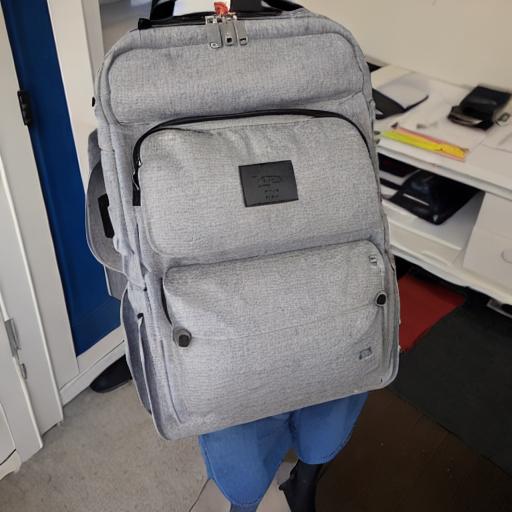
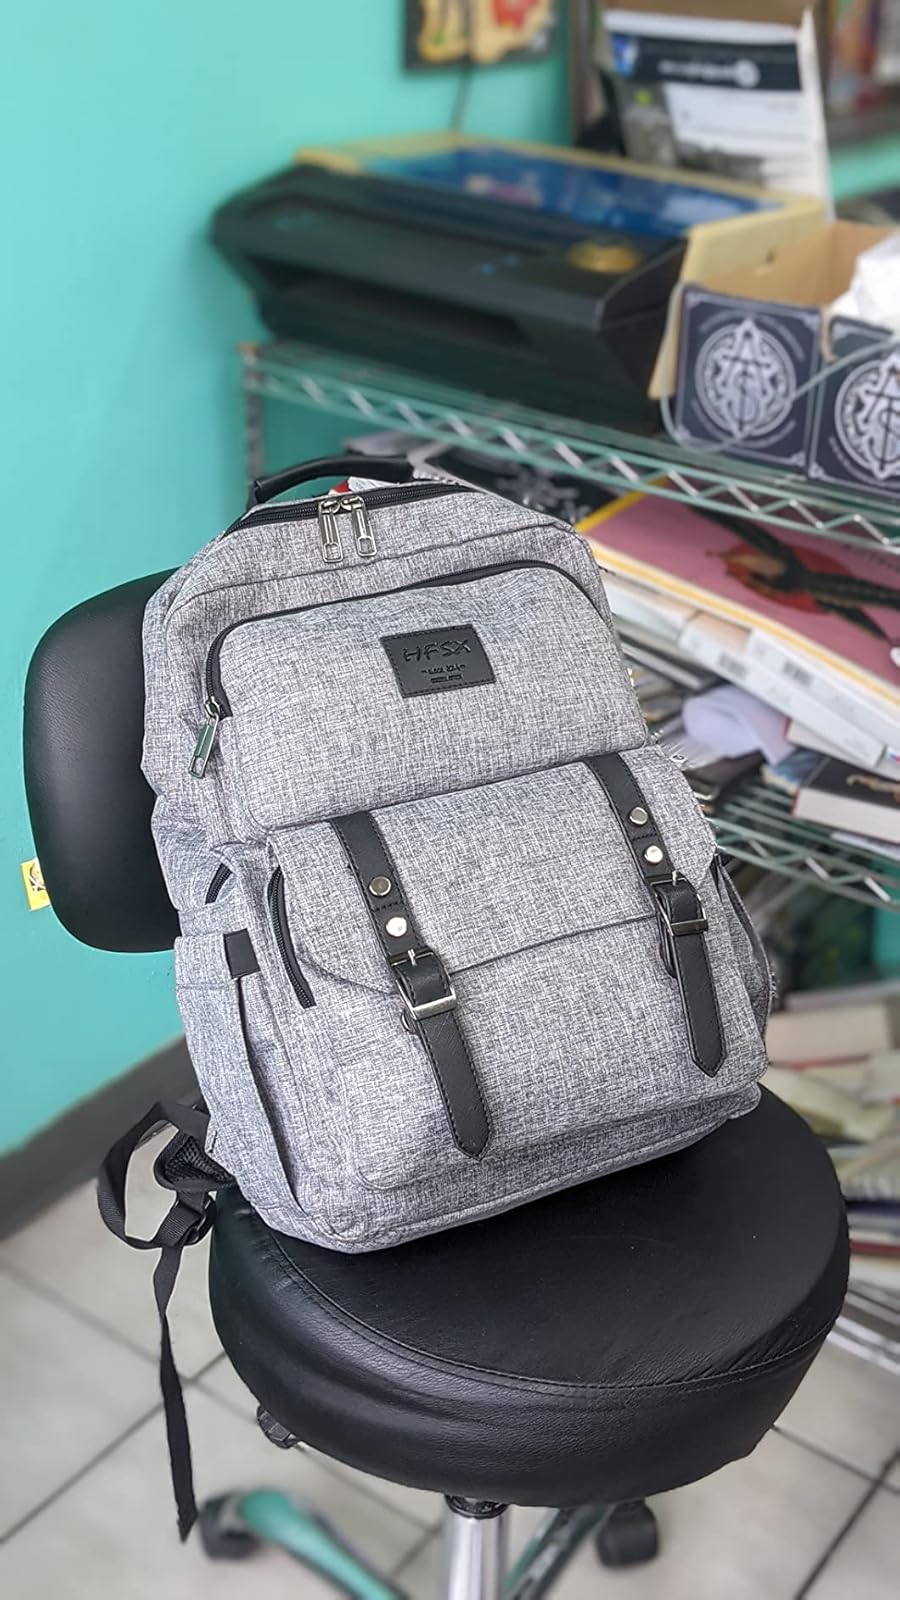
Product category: bag
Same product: no